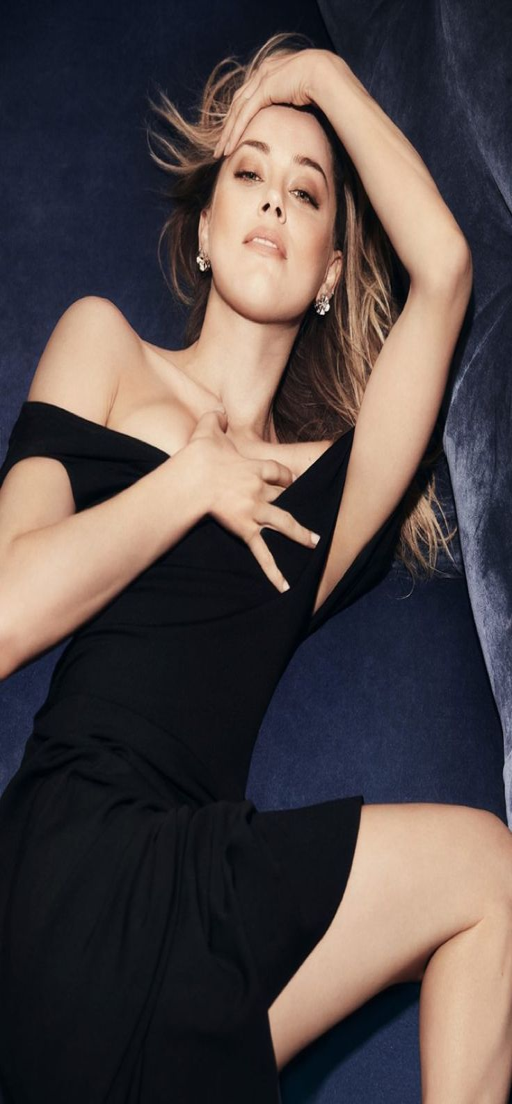
celebrity poses in a little black dress